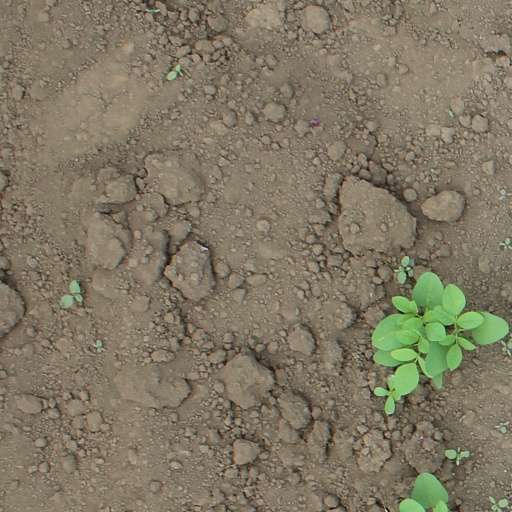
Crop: soybean